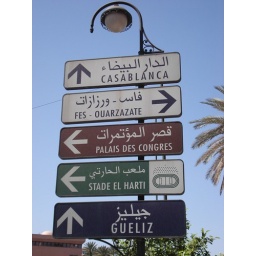
street sign in marrakech!